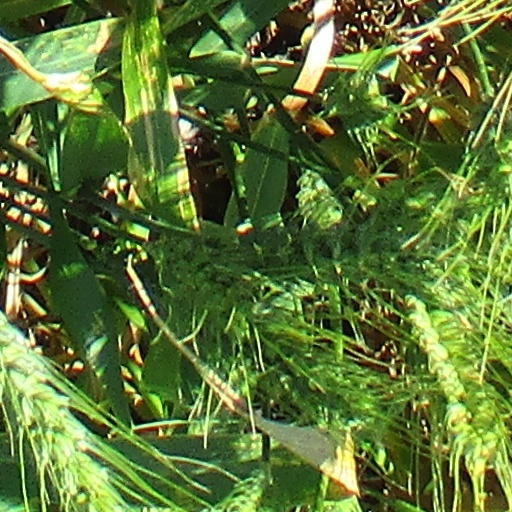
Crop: wheat